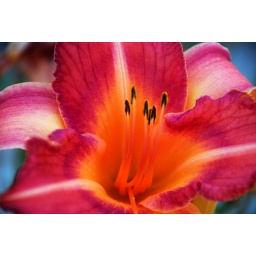
This is another of the day lilies from in front of our office building